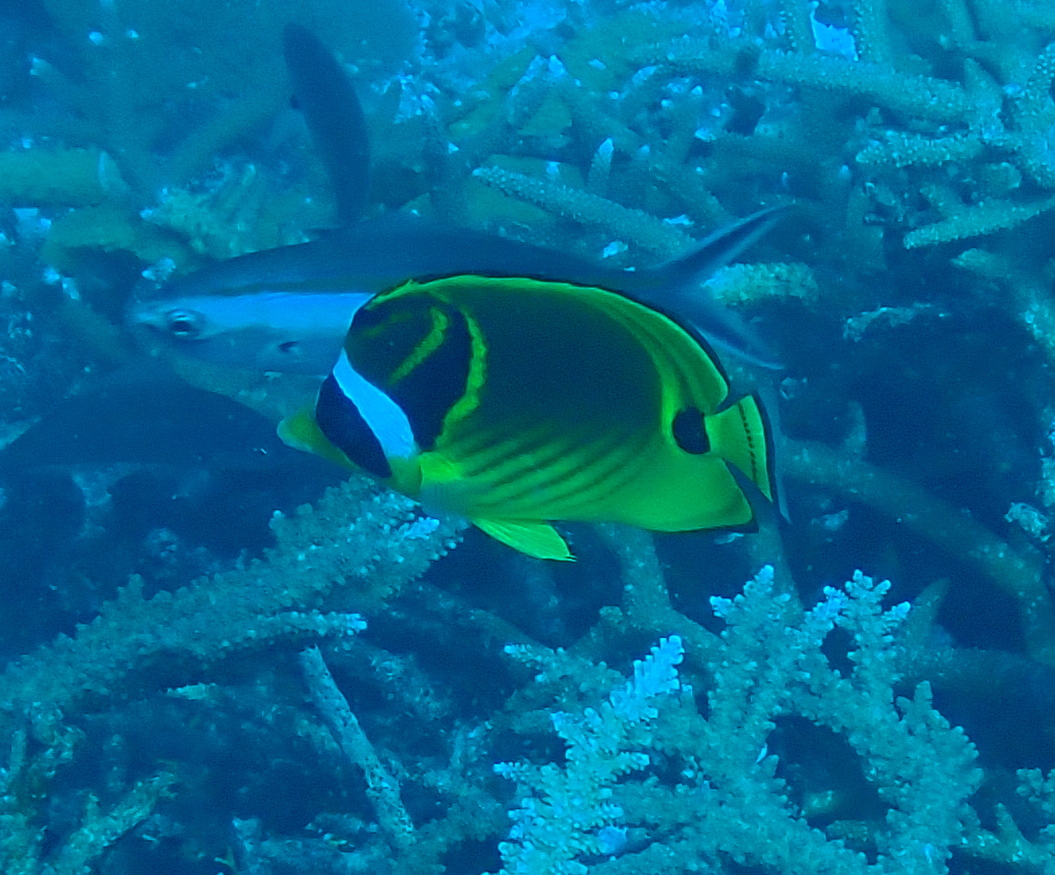
Chaetodon lunula (Raccoon Butterflyfish)